Michael Montgomery

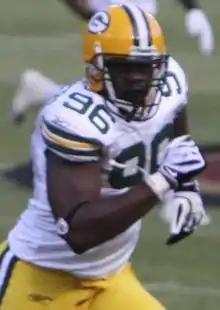
Montgomery with the Green Bay Packers in 2008

Michael Lewis Montgomery, II (born August 18, 1983) is an American former professional football defensive end. He was selected by the Green Bay Packers in the sixth round of the 2005 NFL draft. He played college football at Texas A&M.